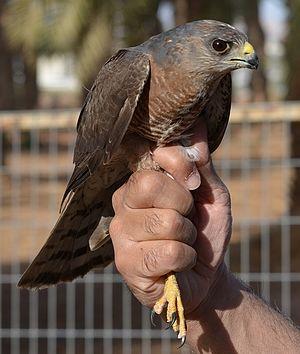
L'Épervier à pieds courts est une espèce de rapace diurne appartenant à la famille des Accipitridae.